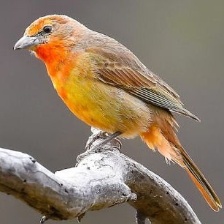
Species: HEPATIC TANAGER
Scientific name: PIRANGA FLAVA